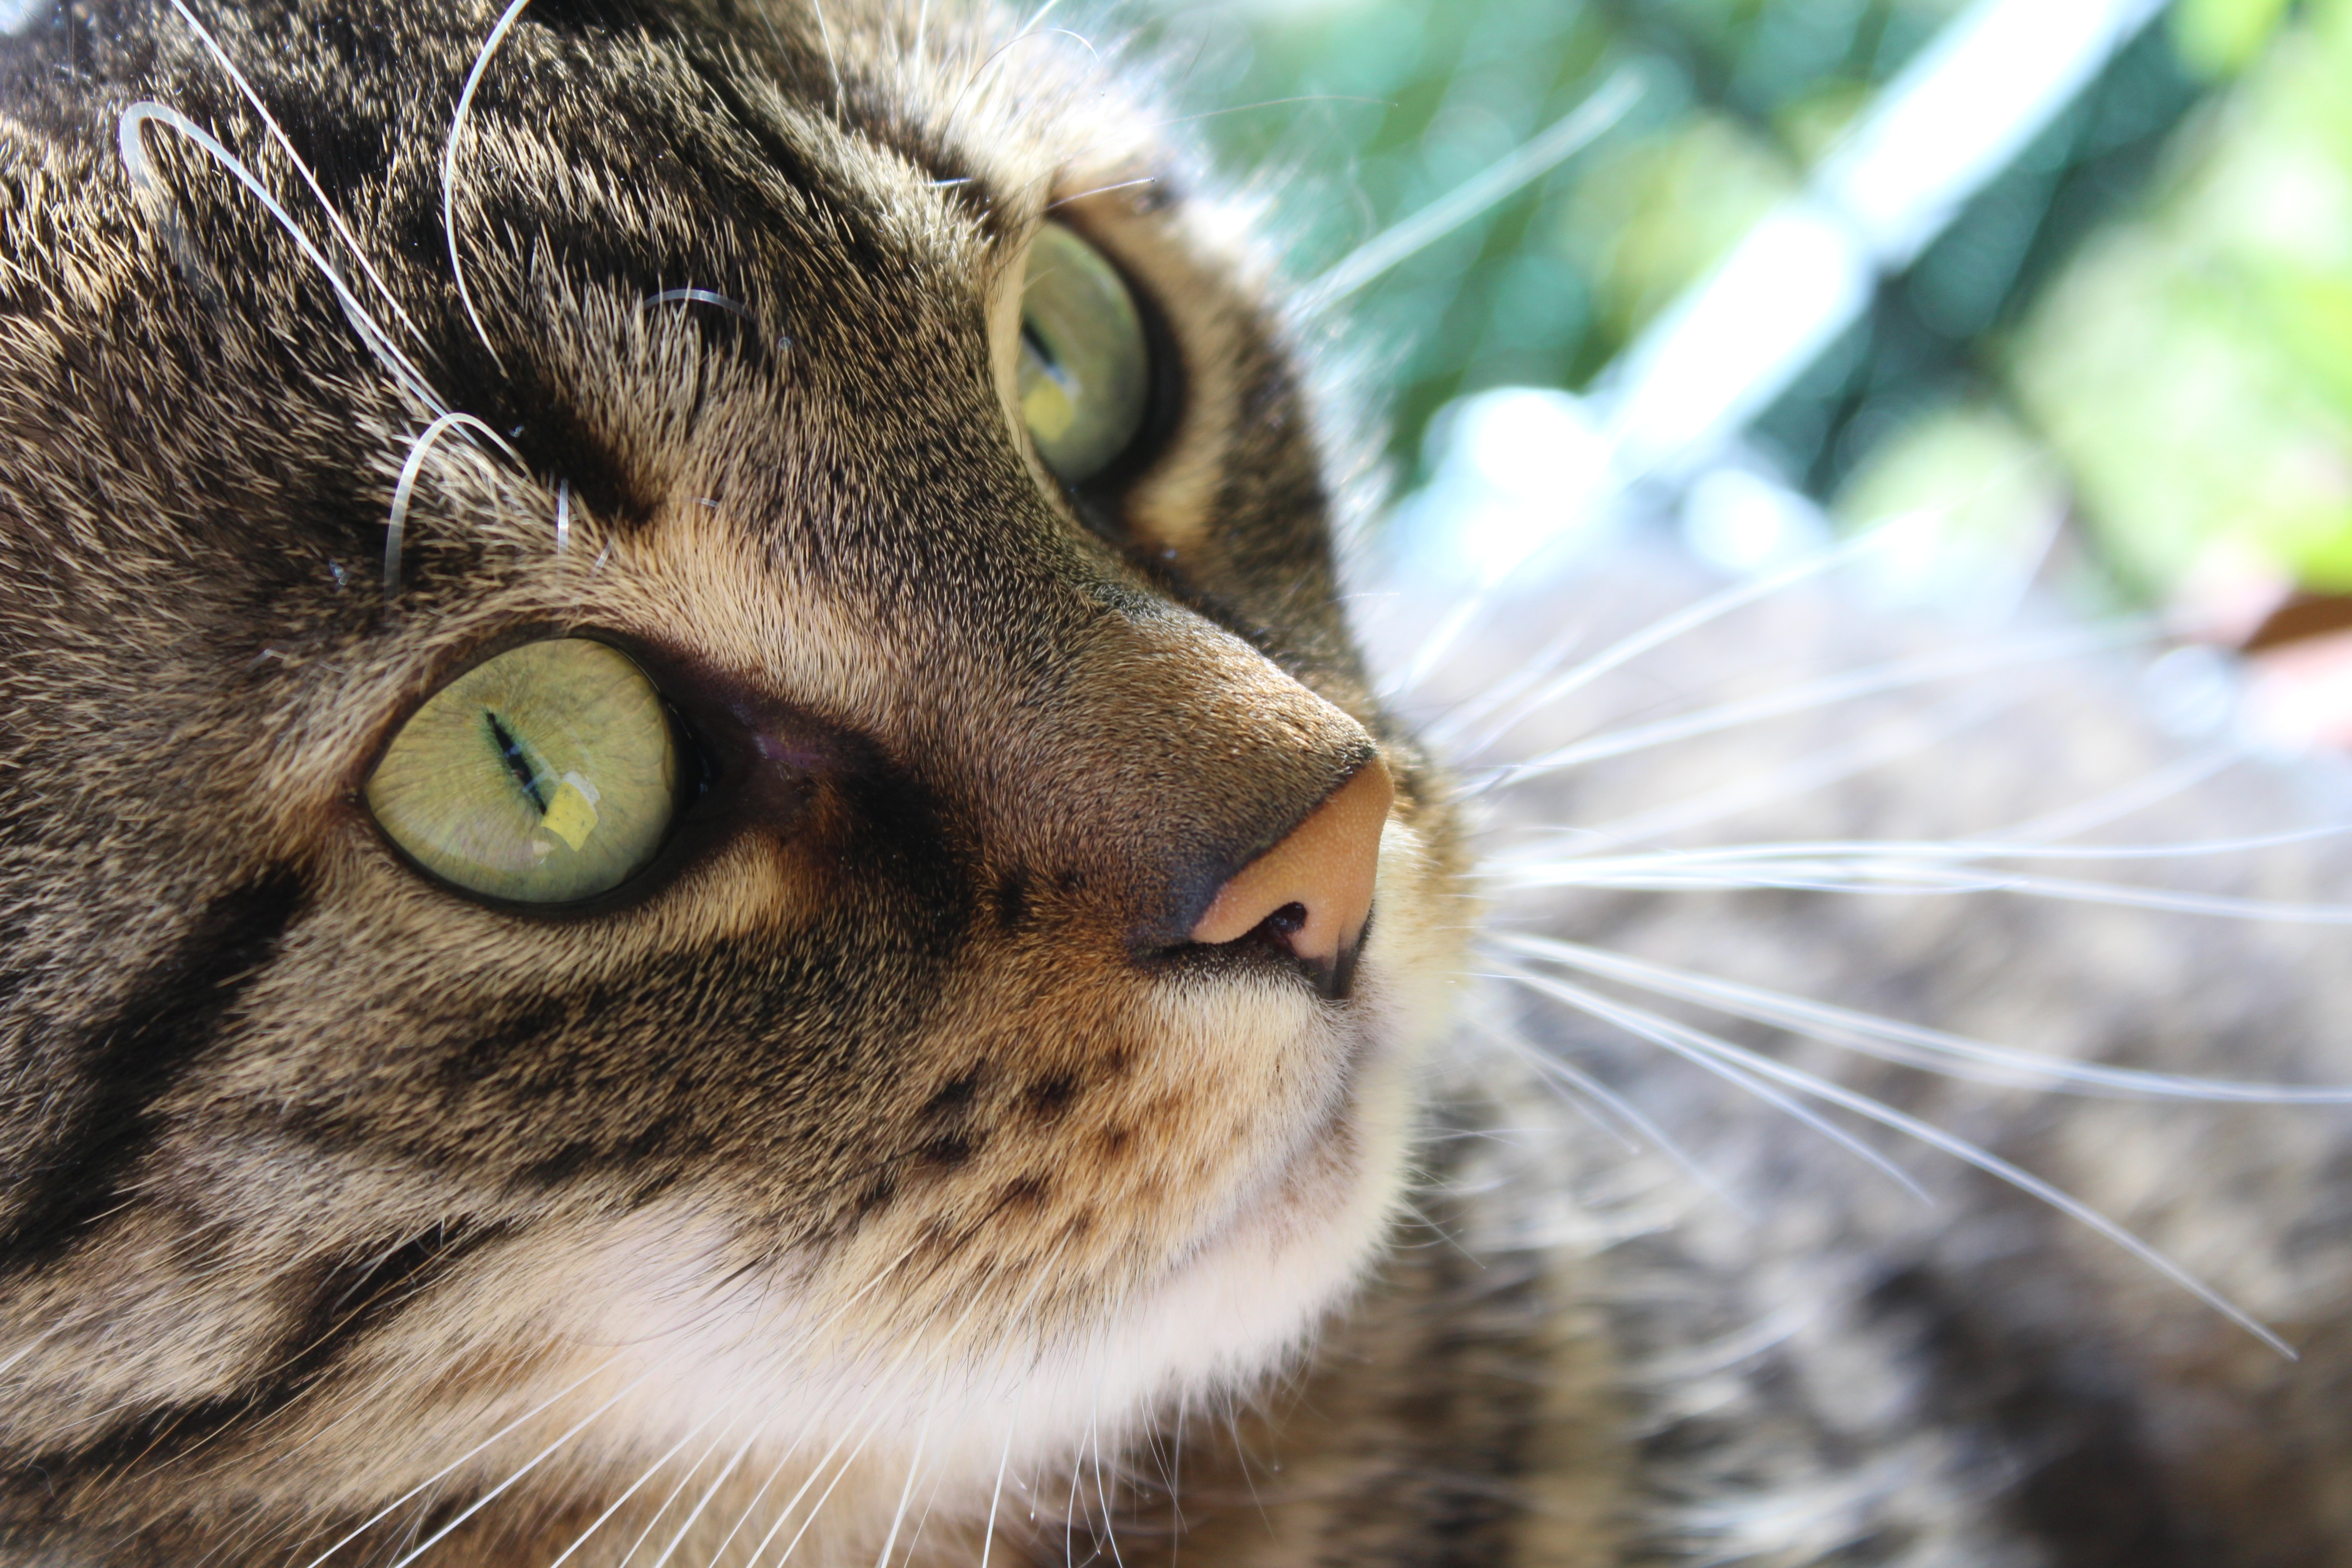
grass, cute, female, wildlife, pet, cat, mammal, close, fauna, close up, face, nose, whiskers, eye, vertebrate, pretty, mieze, attention, domestic cat, dear, mackerel, tiger cat, cat's eyes, tabby cat, bengal, european shorthair, wild cat, small to medium sized cats, cat like mammal